62nd Siege Battery, Royal Garrison Artillery

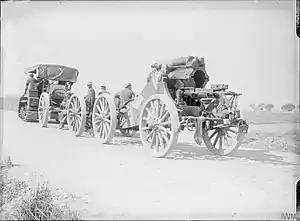
9.2-inch howitzer broken down into three loads for road movement.

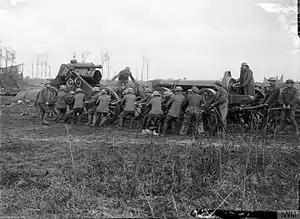
Moving a 9.2-inch howitzer onto its travelling carriage.

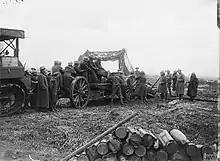
Hauling a 9.2-inch howitzer onto its travelling carriage.

Following the Germans caused huge problems for the artillery, which had to be dragged across the recent battlefields, and then the devastation caused by the retreating enemy. At the end of March 40th HAG moved north with V Corps where Fifth Army was to assist Third Army's Arras Offensive by attacking the end of the Hindenburg Line at Bullecourt, supported by every available heavy gun. The first heavy guns to arrive had to be used for wire-cutting because the field guns were initially kept out of range by German outposts. It does not appear that 62nd Siege Bty was able to join in until 21–22 April, after the First attack on Bullecourt, when it targeted a German anti-tank battery. On 23 April 40th HAG carried out vigorous Counter-battery (CB) fire to support an attack by the neighbouring VII Corps (part of Third Army's Second Battle of the Scarpe) with 62nd Siege Bty also firing into Fontaine-lès-Croisilles. The attack was a partial success. Over the next two days 62nd Siege Bty fired on a German strongpoint with the assistance of an observation aircraft, gaining several direct hits, and also participated in 'crash' barrages on hostile batteries. Thorough artillery preparation was undertaken for the renewed Battle of Bullecourt on 3 May. Roads had been improved, there was plentiful ammunition, and the CB fire was effective. But on V Corps' front 62nd (2nd West Riding) Division could not hold on to Bullecourt village, even with a protective barrage fired by the heavy guns. A fresh attack that evening by 7th Division was also driven back. The guns continued firing while further attempts were made over the next two weeks to take the village. It was finally evacuated by the Germans on 17 May. That night 62nd Siege Bty pulled out of its positions and began to move north to join Second Army in the Ypres Salient.